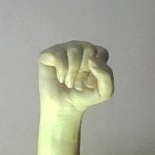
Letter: saad